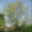
Label: maple_tree